Ivan Dmitrievich Sednev

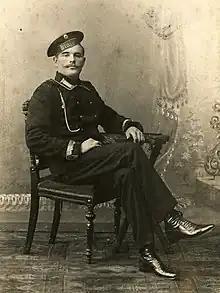
Photograph of Ivan Dmitrievich Sednev

Ivan Dmitrievich Sednev originally served as a sailor of the imperial yacht. He served the former Imperial family during their exile in Siberia during the Russian Revolution.